Sialkot

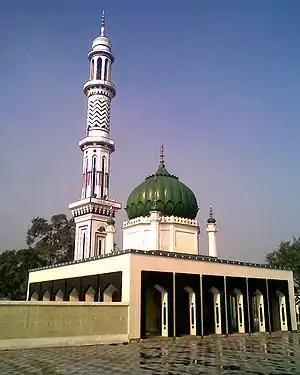
Shrine Of Islamic Naqshbandi saints of Allo Mahar Sharif, Sialkot

Sialkot is a wealthy city relative to the rest of Pakistan, with a GDP (nominal) of $13 Billions and a per capita income in 2021 estimated at $18500. The city was considered to be one of British India's most industrialised cities, though its economy would later be largely decimated by violence and capital flight following the Partition. The city's economy rebounded, and Sialkot now forms part of the relatively industrialised region of northern Punjab that is sometimes referred to as the "Golden Triangle."